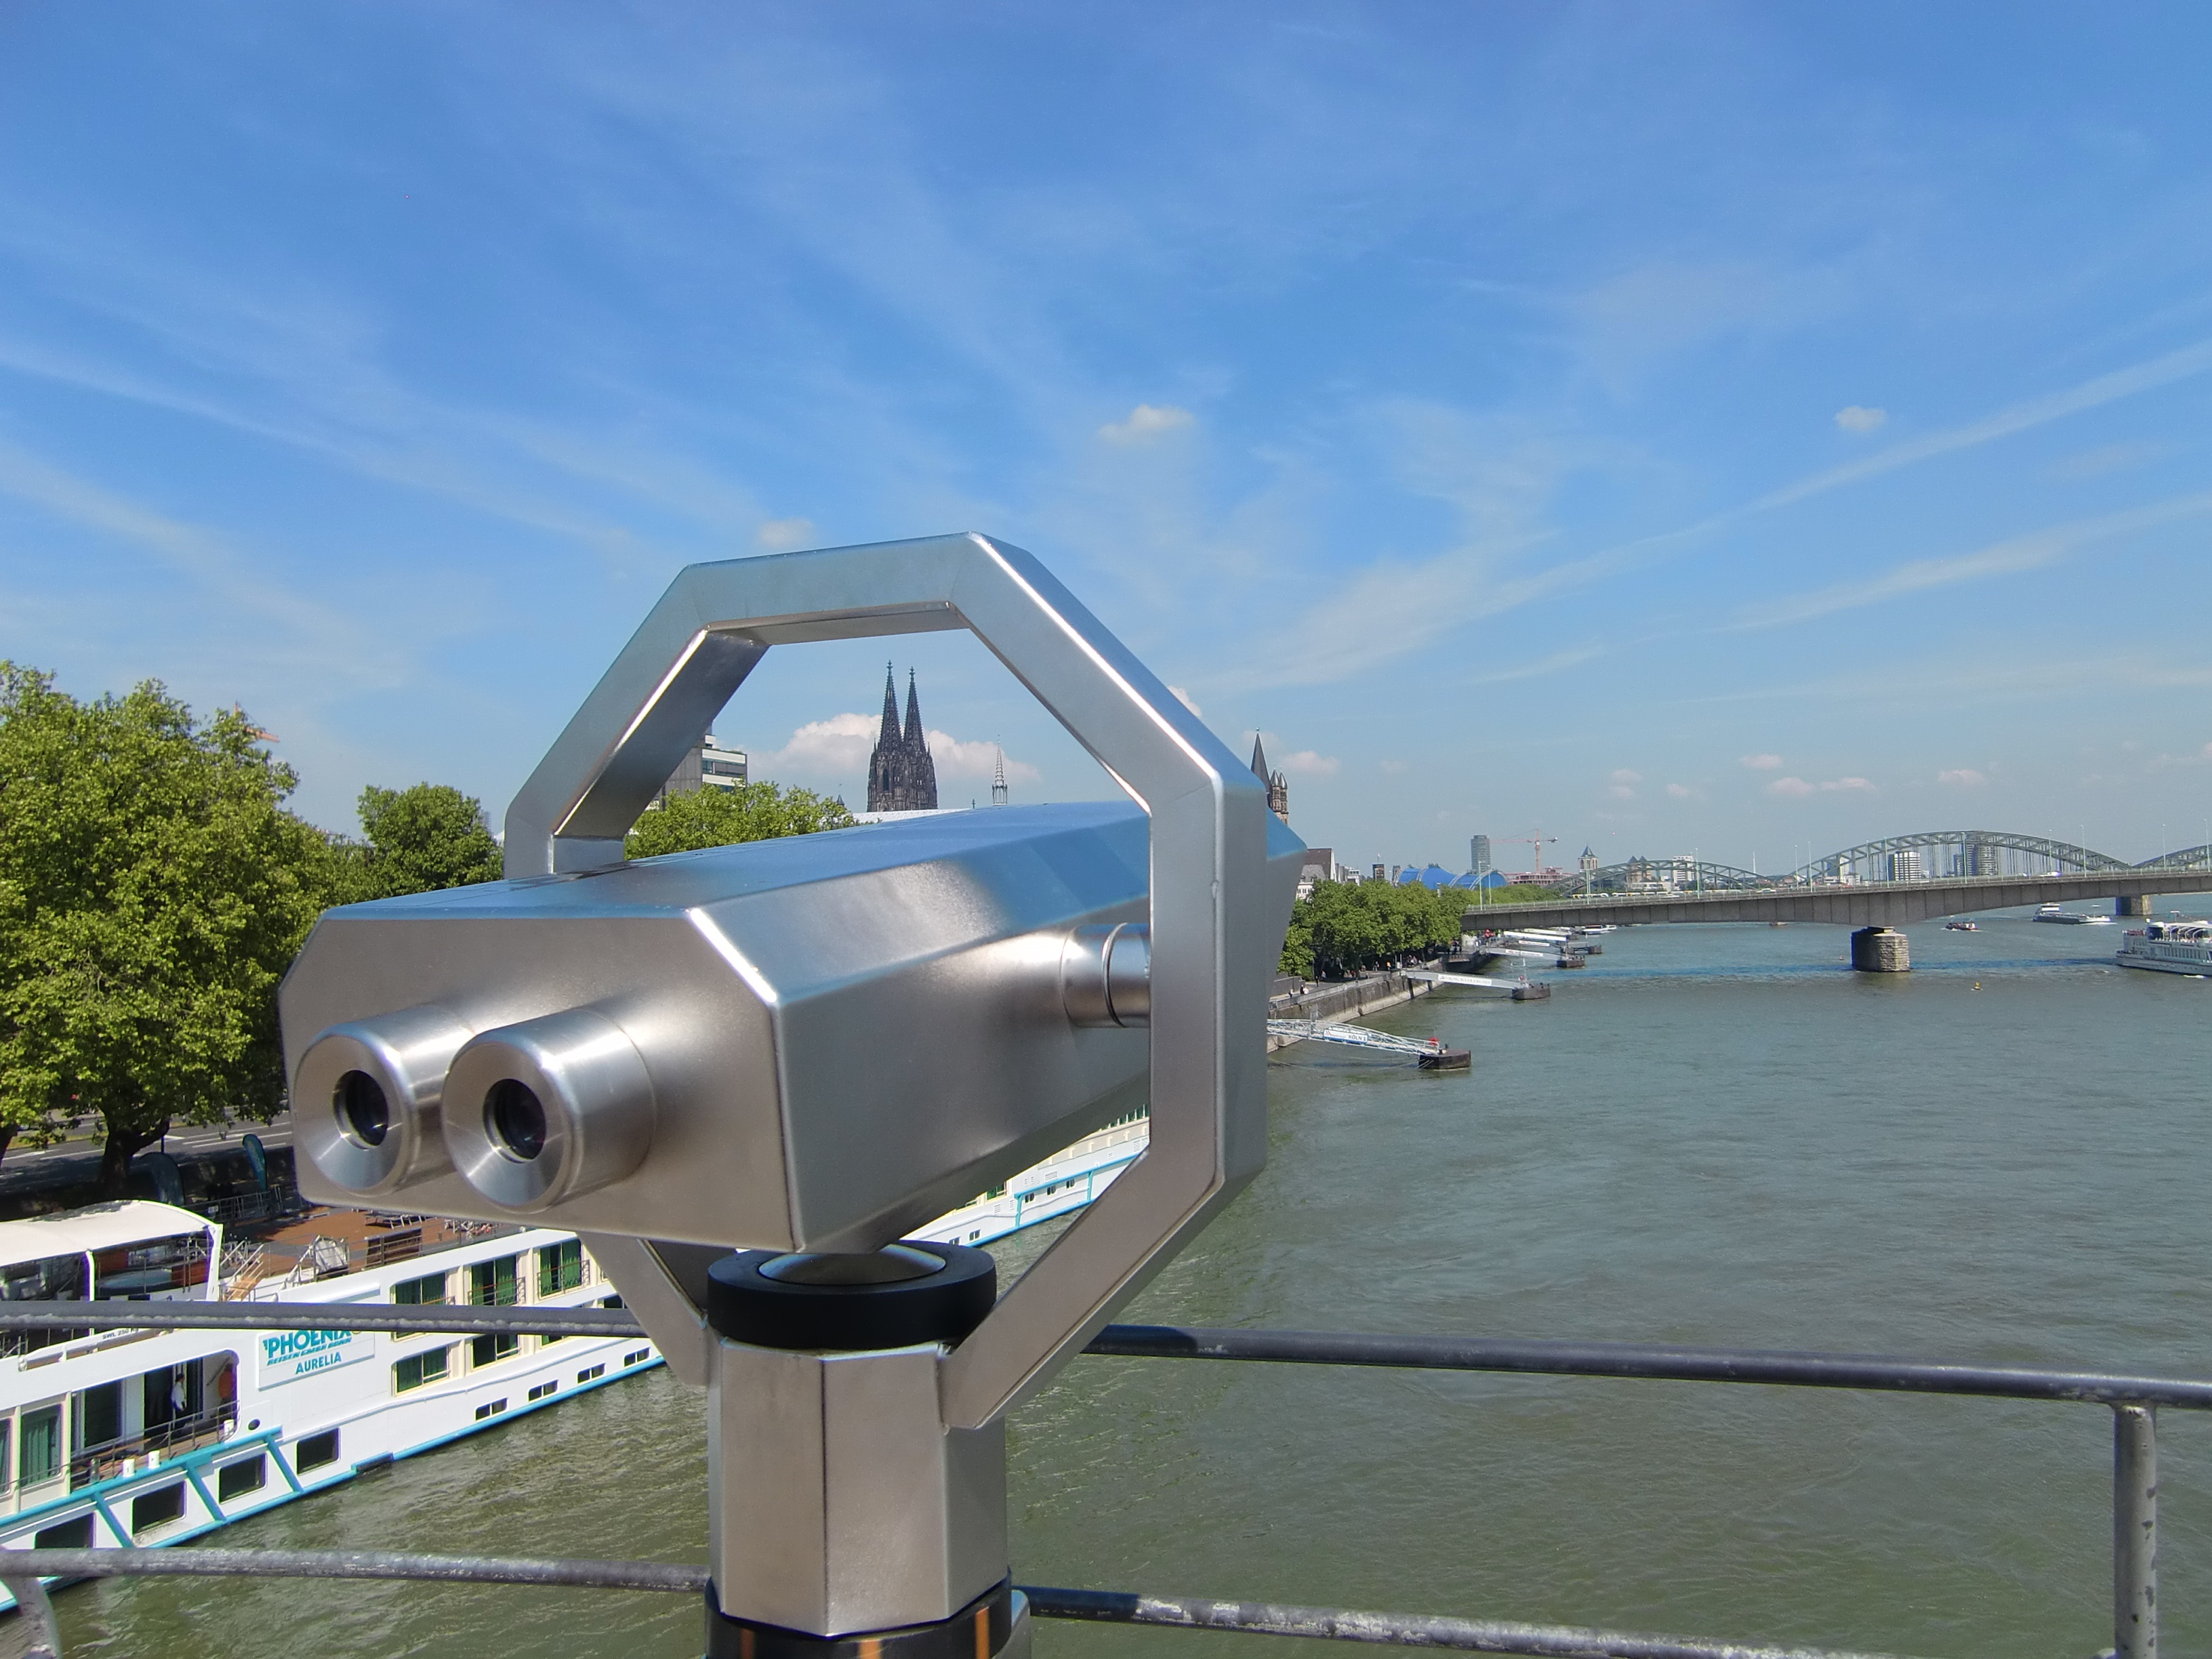
water, wind, river, telescope, vehicle, machine, outlook, cologne, viewpoint, rhine, binoculars, distant view, foresight, hohenzollern bridge, coins telescope